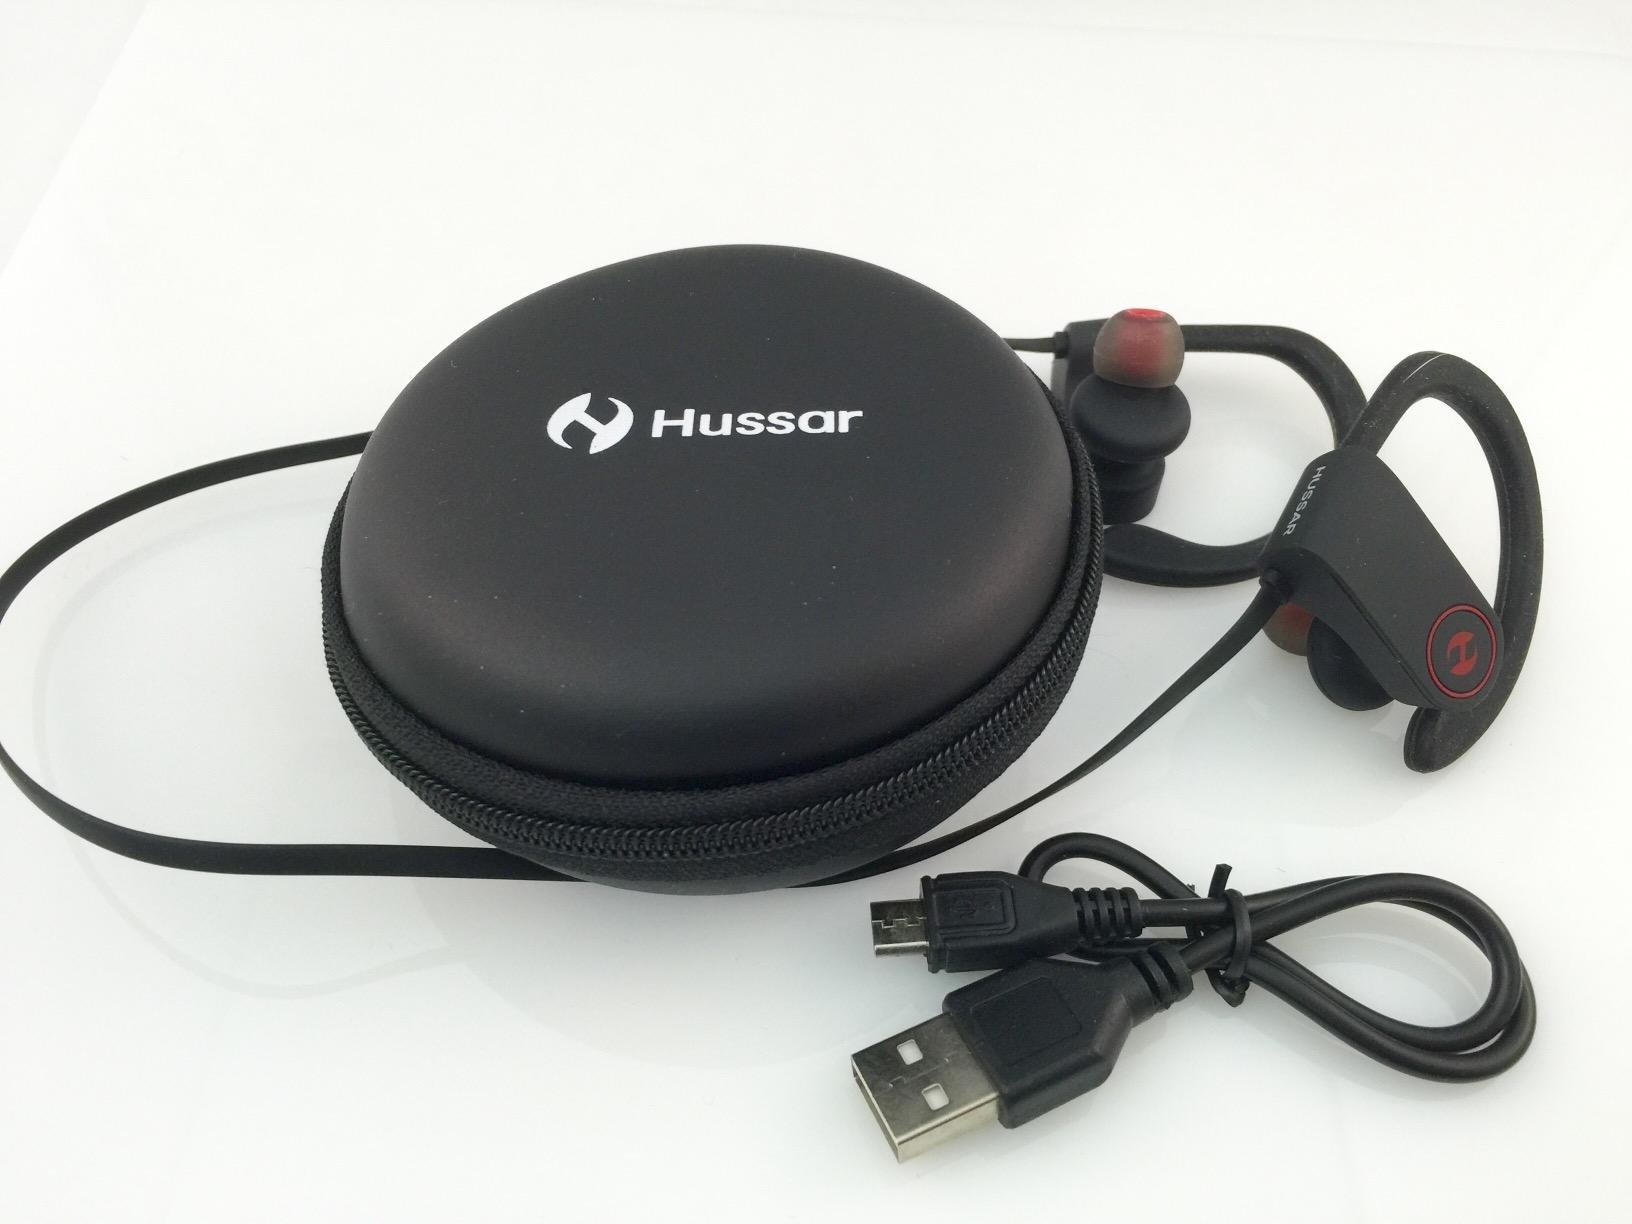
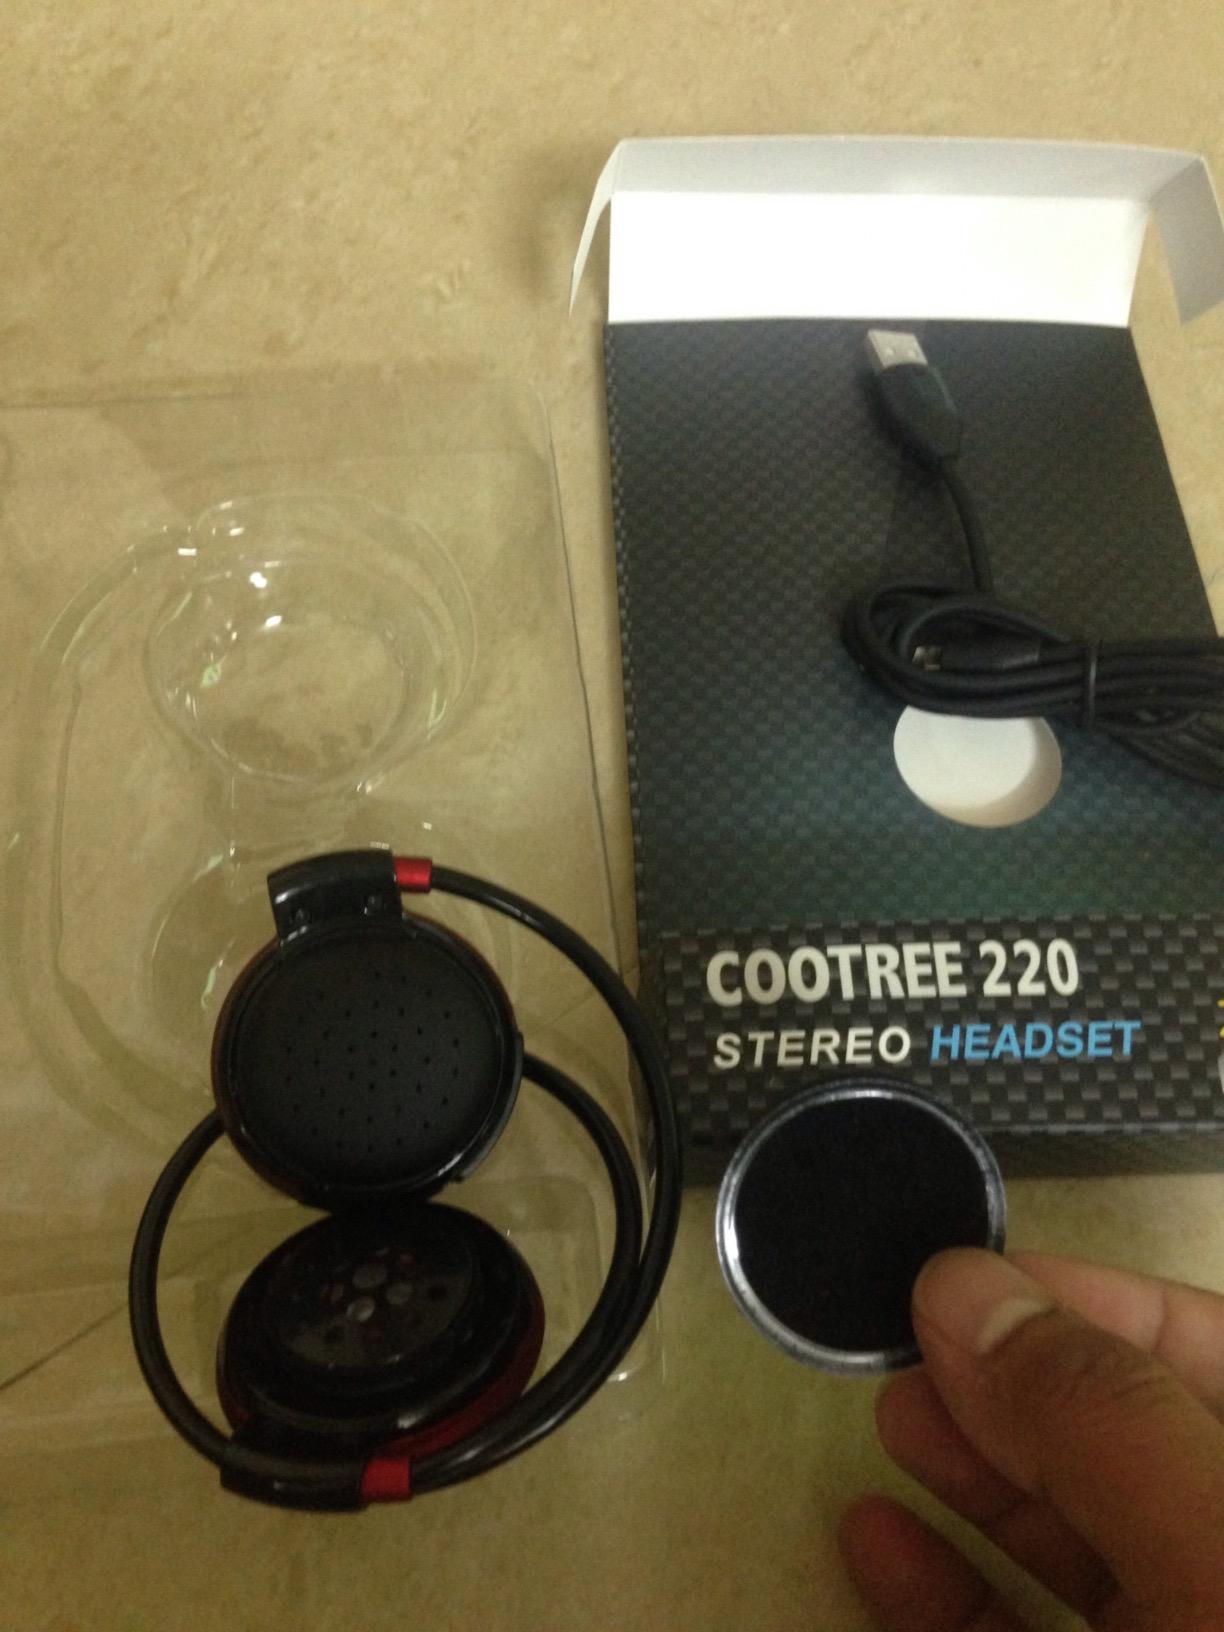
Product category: headphones
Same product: no